William Crowninshield Endicott

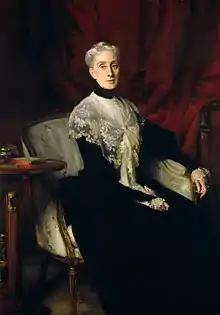
Ellen Peabody Endicott (Mrs. William Crowninshield Endicott), John Singer Sargent, 1901

Endicott was born in Salem, Massachusetts on November 19, 1826. He was a son of William Putnam Endicott and Mary (née Crowninshield) Endicott. He was a direct descendant of the Massachusetts governor, John Endecott, and a first cousin three times removed of another Massachusetts governor, Endicott Peabody.